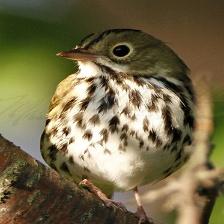
Species: OVENBIRD
Scientific name: SEIURUS AUROCAPILLA